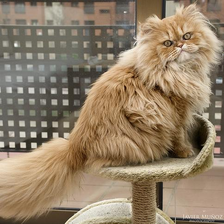
Species: cat
Breed: Persian